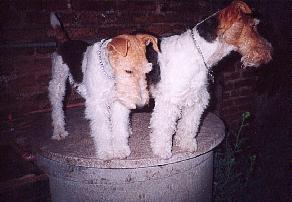
wire-haired_fox_terrier